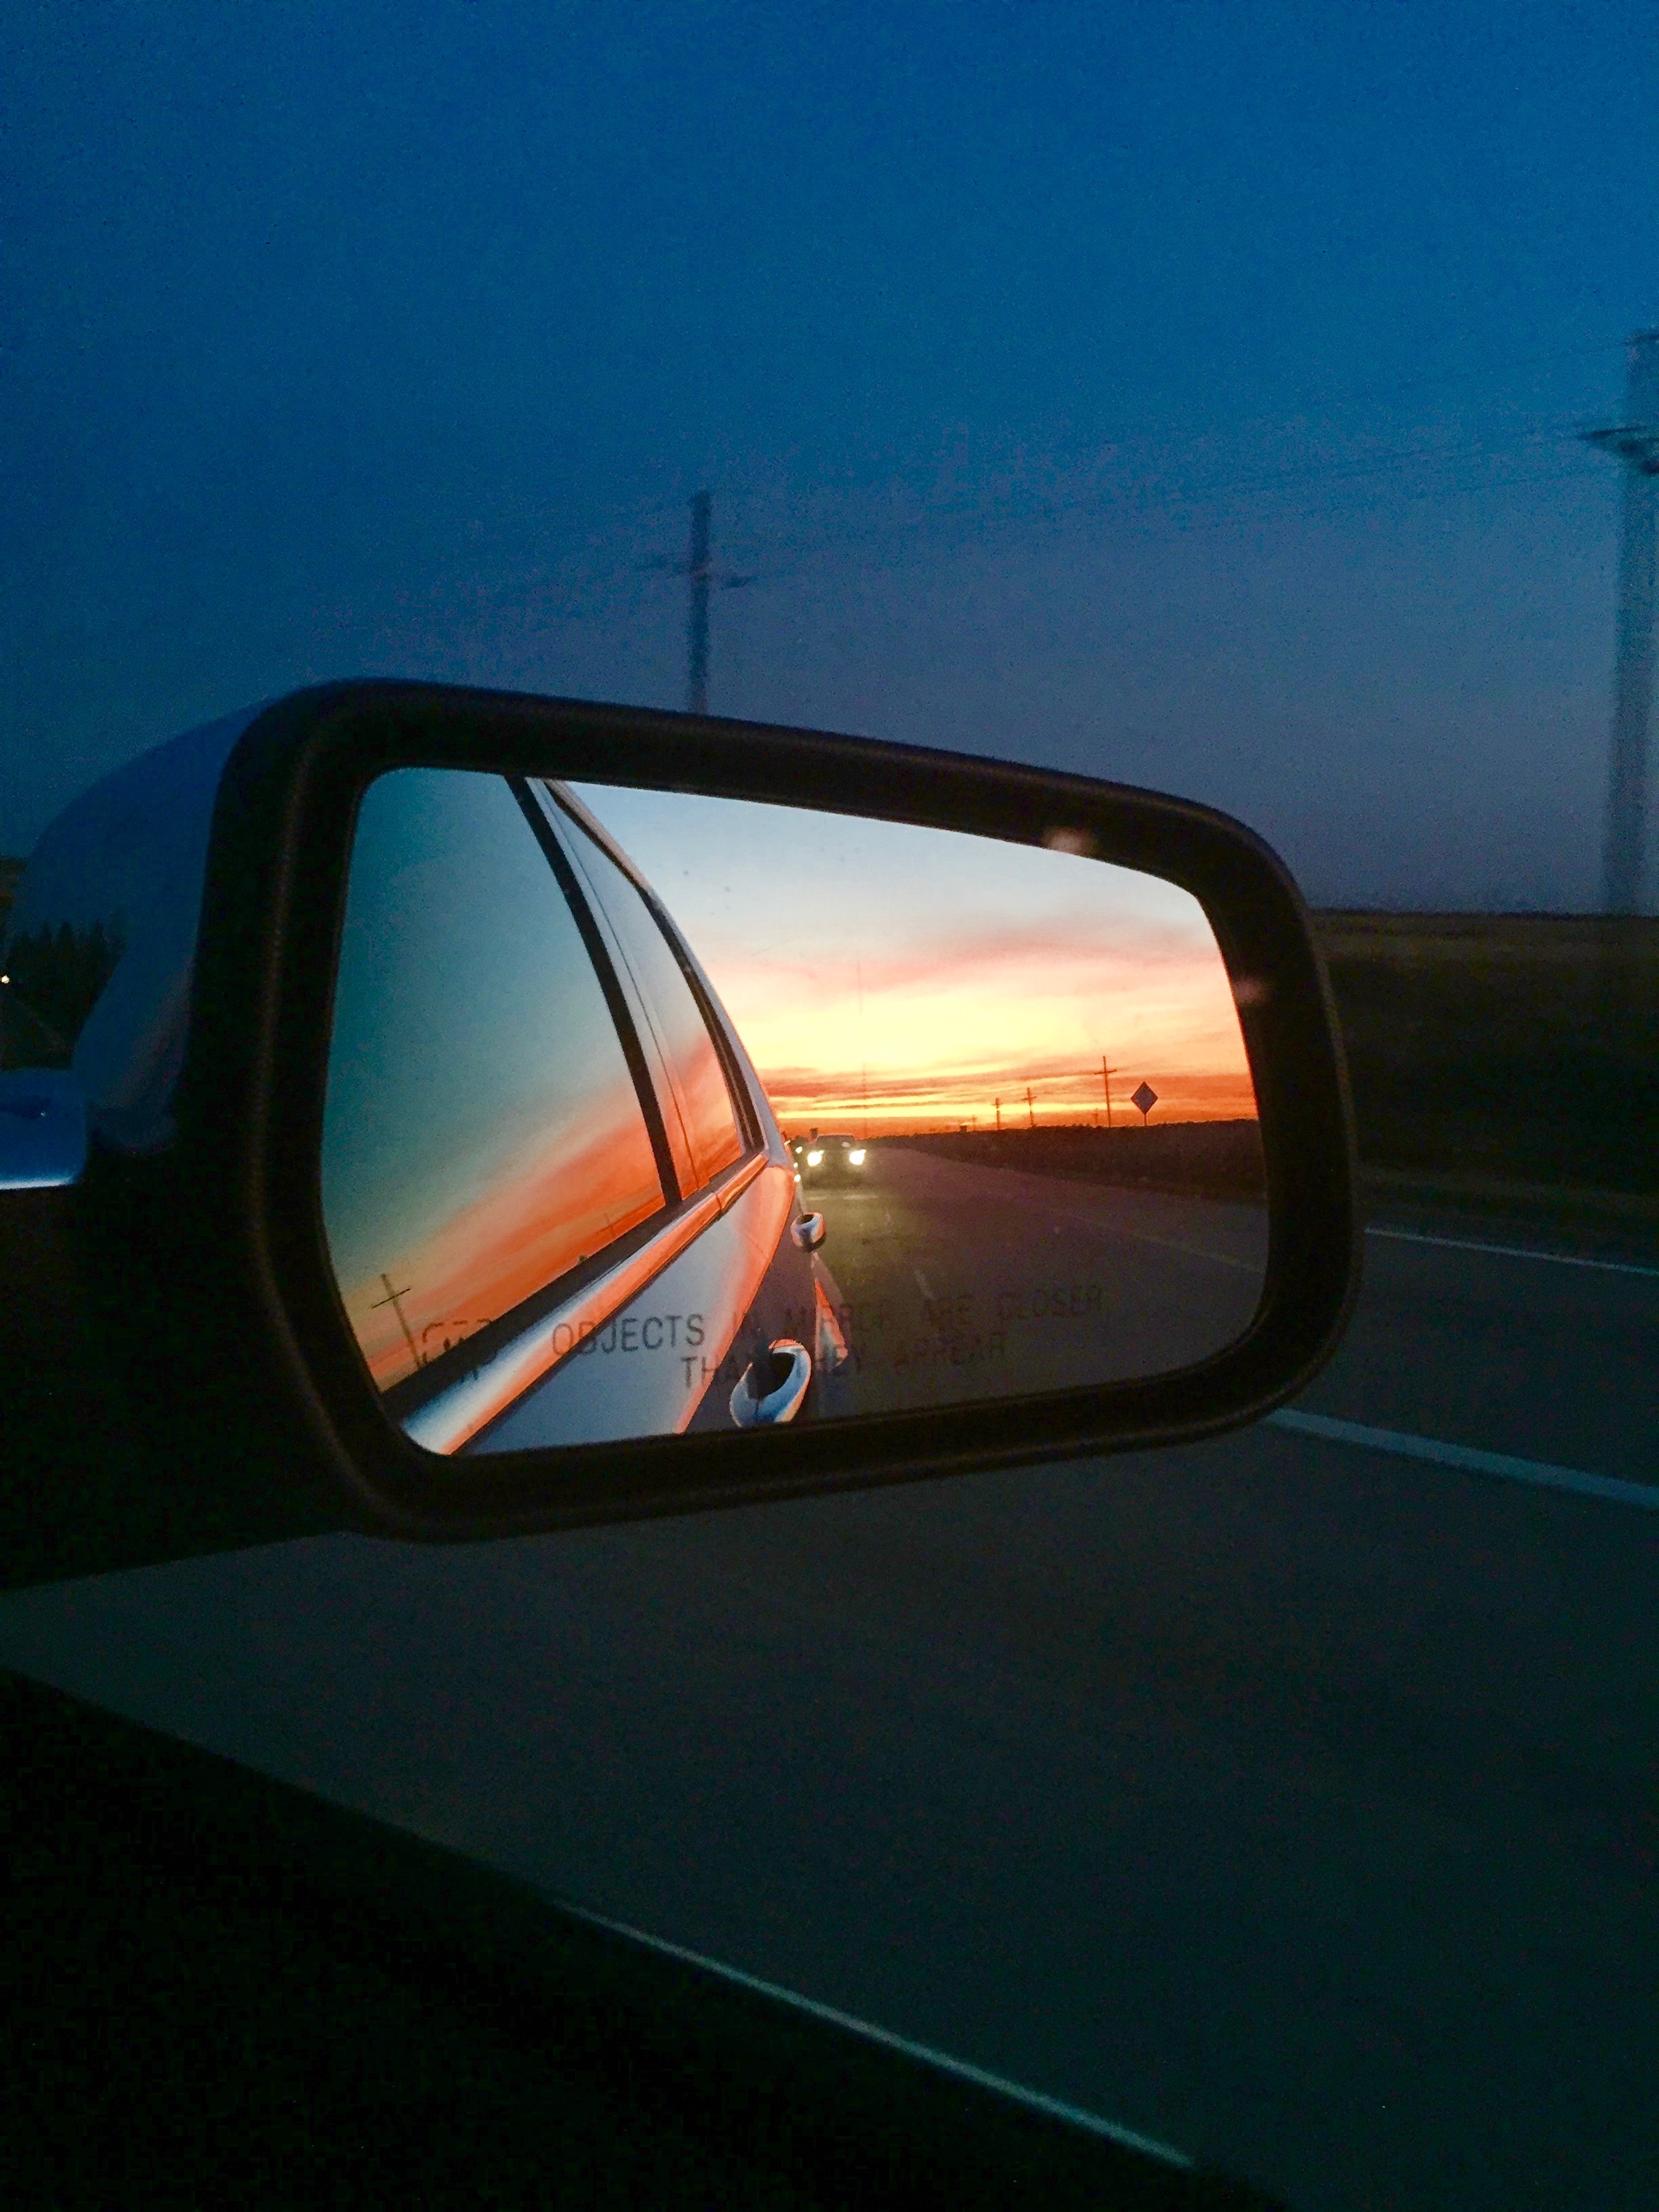
light, car, window, glass, driving, reflection, vehicle, windshield, lighting, bumper, rear view mirror, shape, automotive exterior, automotive mirror